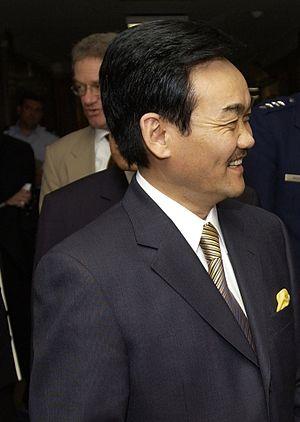
L'histoire de la Mongolie se confond avec l'histoire des peuples nomades qui ont peuplé les steppes de l'Asie centrale.